Sky position (RA, Dec in degrees): 333.748, 1.02
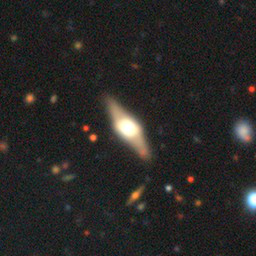
Galaxy morphology: Edge-on Galaxies with Bulge